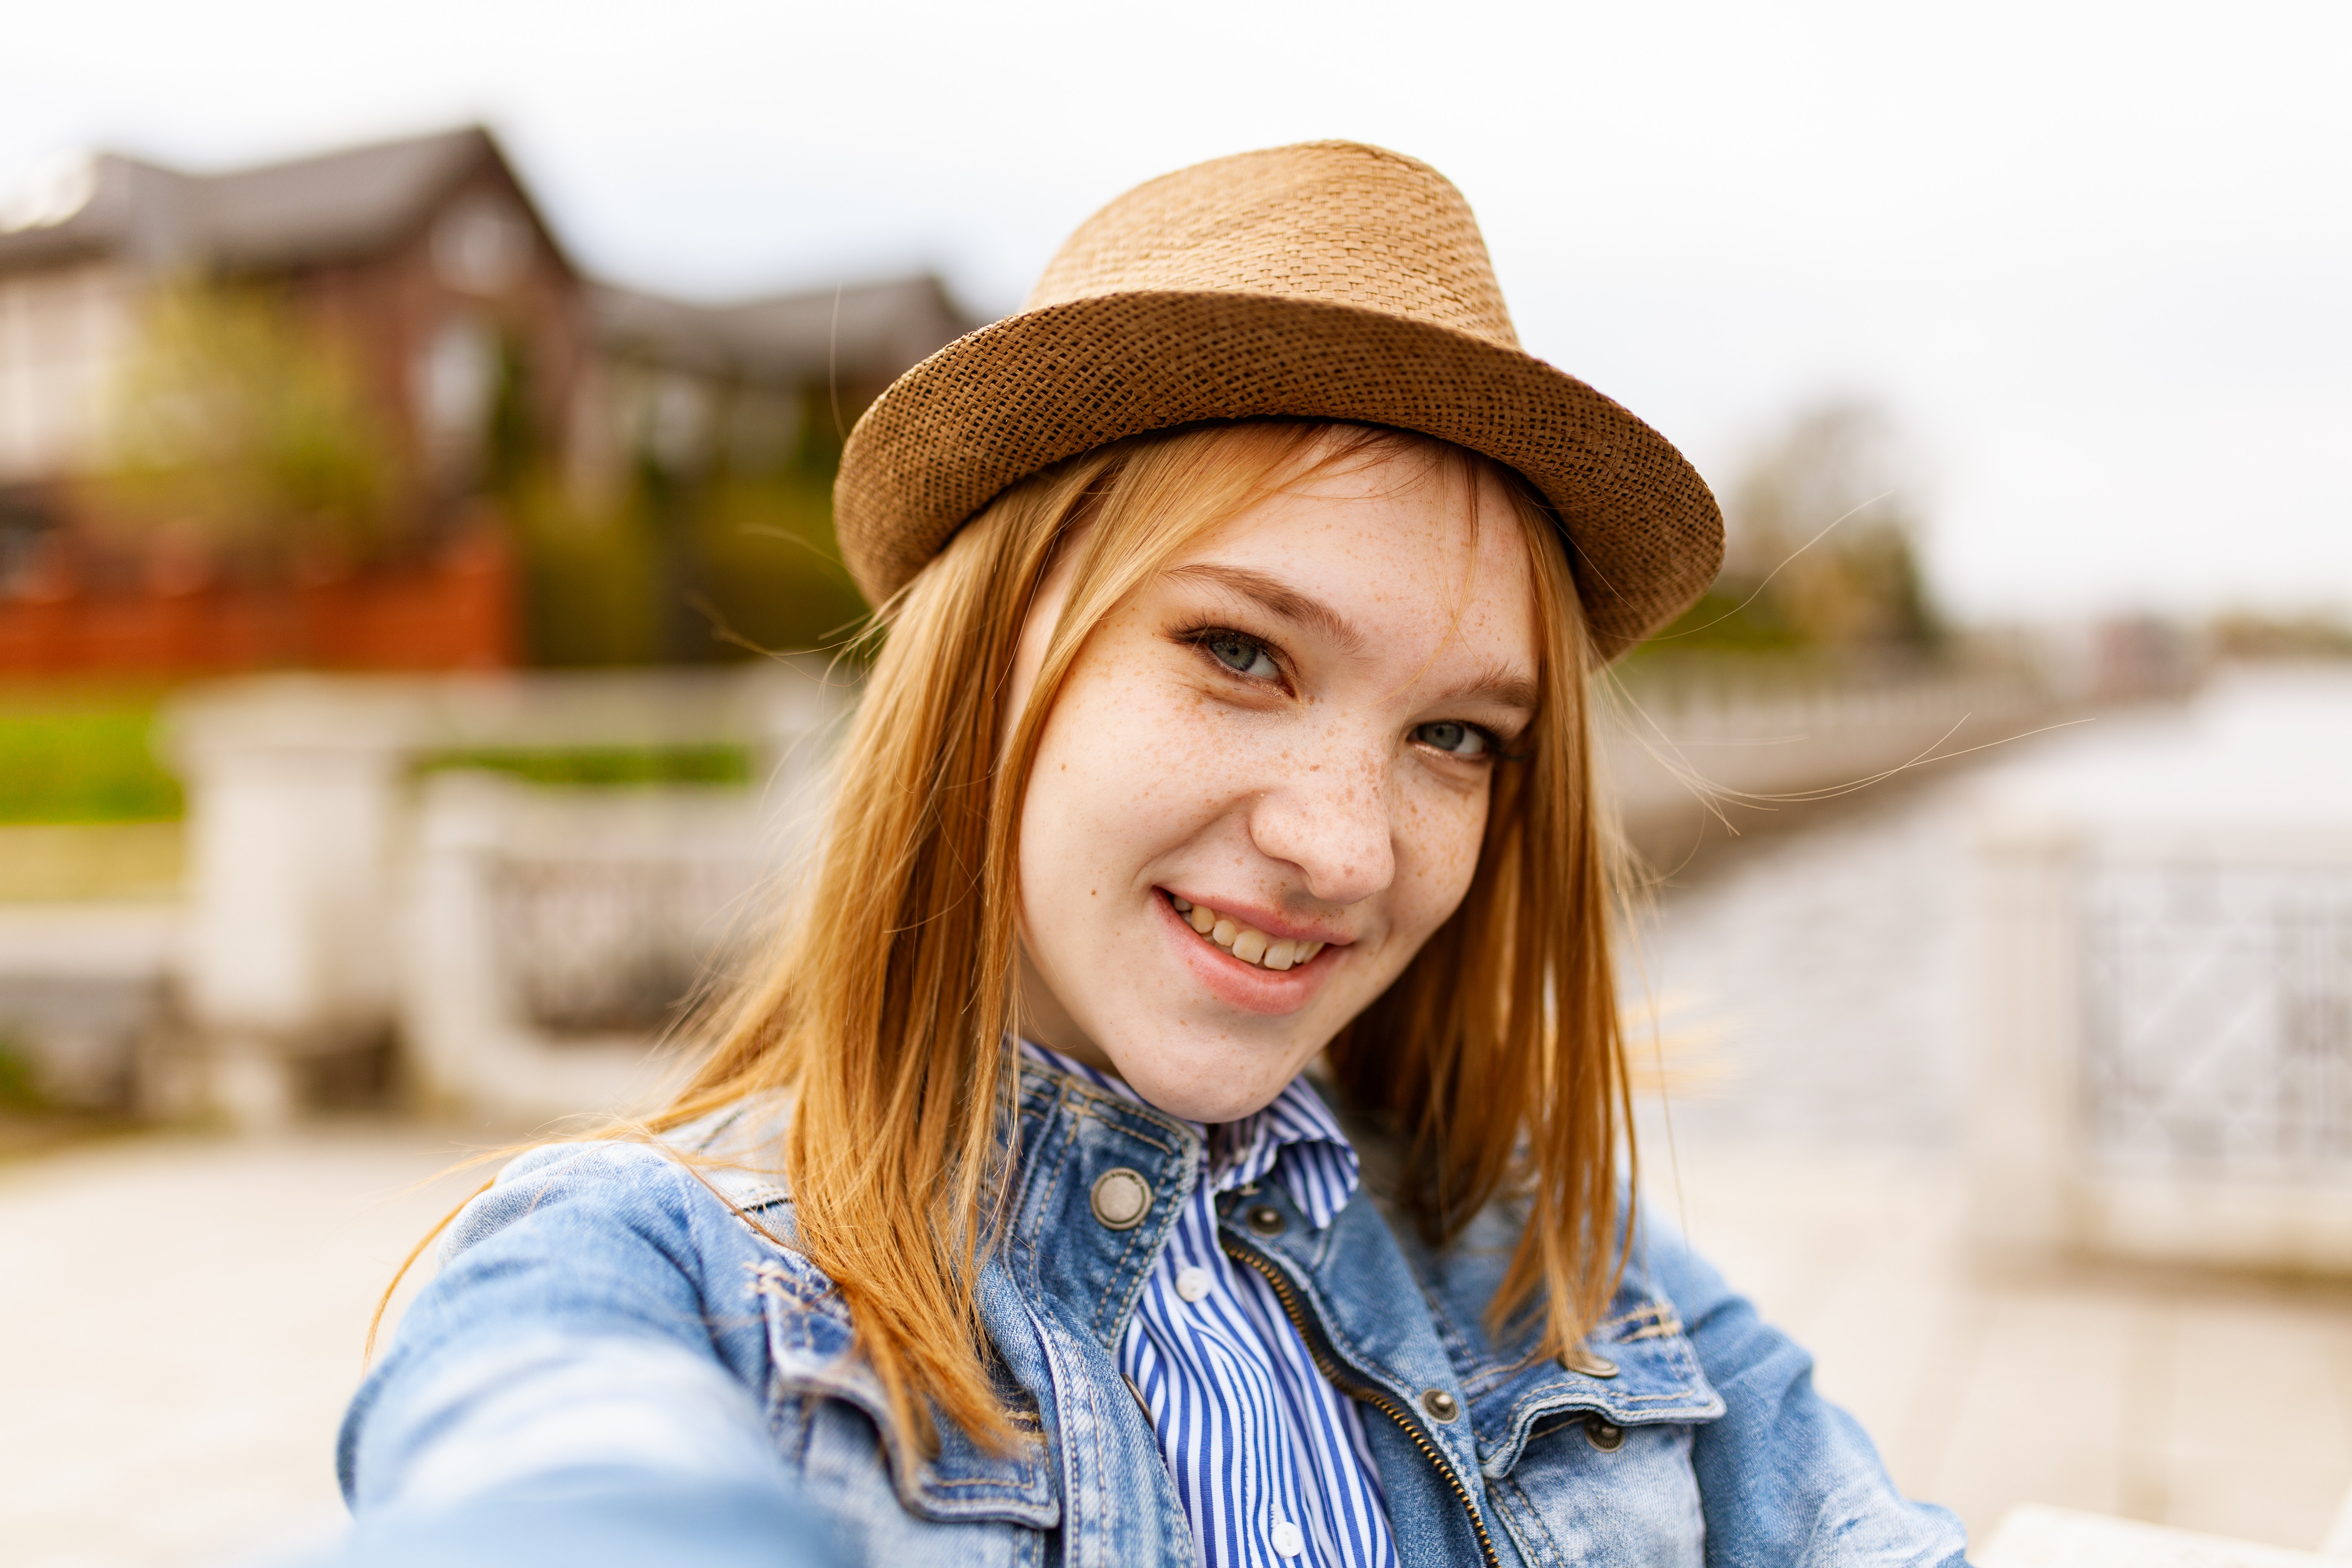
face, facial expression, clothing, beauty, hat, skin, smile, lip, fashion accessory, street fashion, headgear, eye, portrait photography, blond, photography, fedora, cool, brown hair, jeans, long hair, sun hat, happy, denim, sitting, portrait, tourism